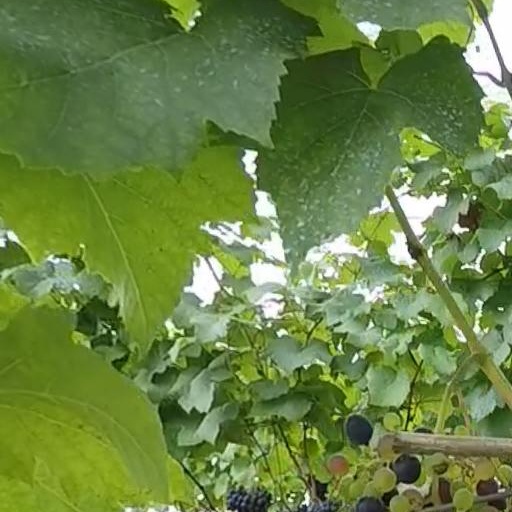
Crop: grape